De Montfort University Rowing Club

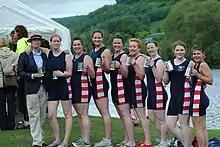
Senior Women's 8+ after winning at Monmouth Regatta 2010

BUCS Regatta – DMURC competes at the British Universities Regatta every year, entering freshmen and seniors. Notable performances over the last few years include a beginner women's coxed four reaching the semi-finals in 2012 and an intermediate men's coxed four reaching the semi-finals in 2009.